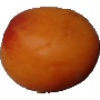
Label: apricot